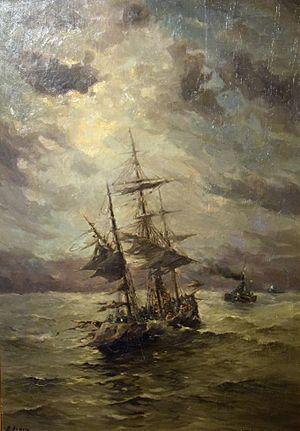
Cette page d'homonymie recense les types de tempêtes et diverses références dérivées de ce phénomène météorologique.
La marine est un genre d'art figuratif, qui dépeint ou tire sa principale source d'inspiration de la mer. Ces peintures forment un type particulièrement important entre les XVIIᵉ et XIXᵉ siècles. Par extension, le terme recouvre souvent les représentations artistiques de navigation sur rivières ou estuaires, les scènes de plage et de tous les arts montrant des bateaux, même dessinés ou peints depuis la terre ferme.